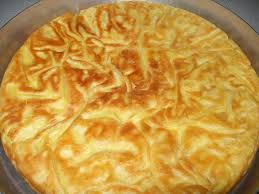
Yemek: borek